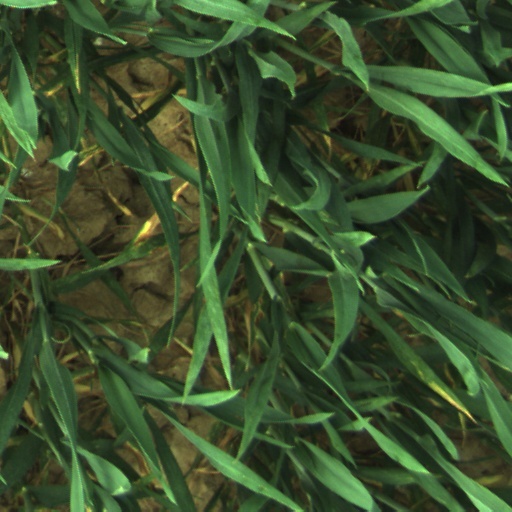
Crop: wheat